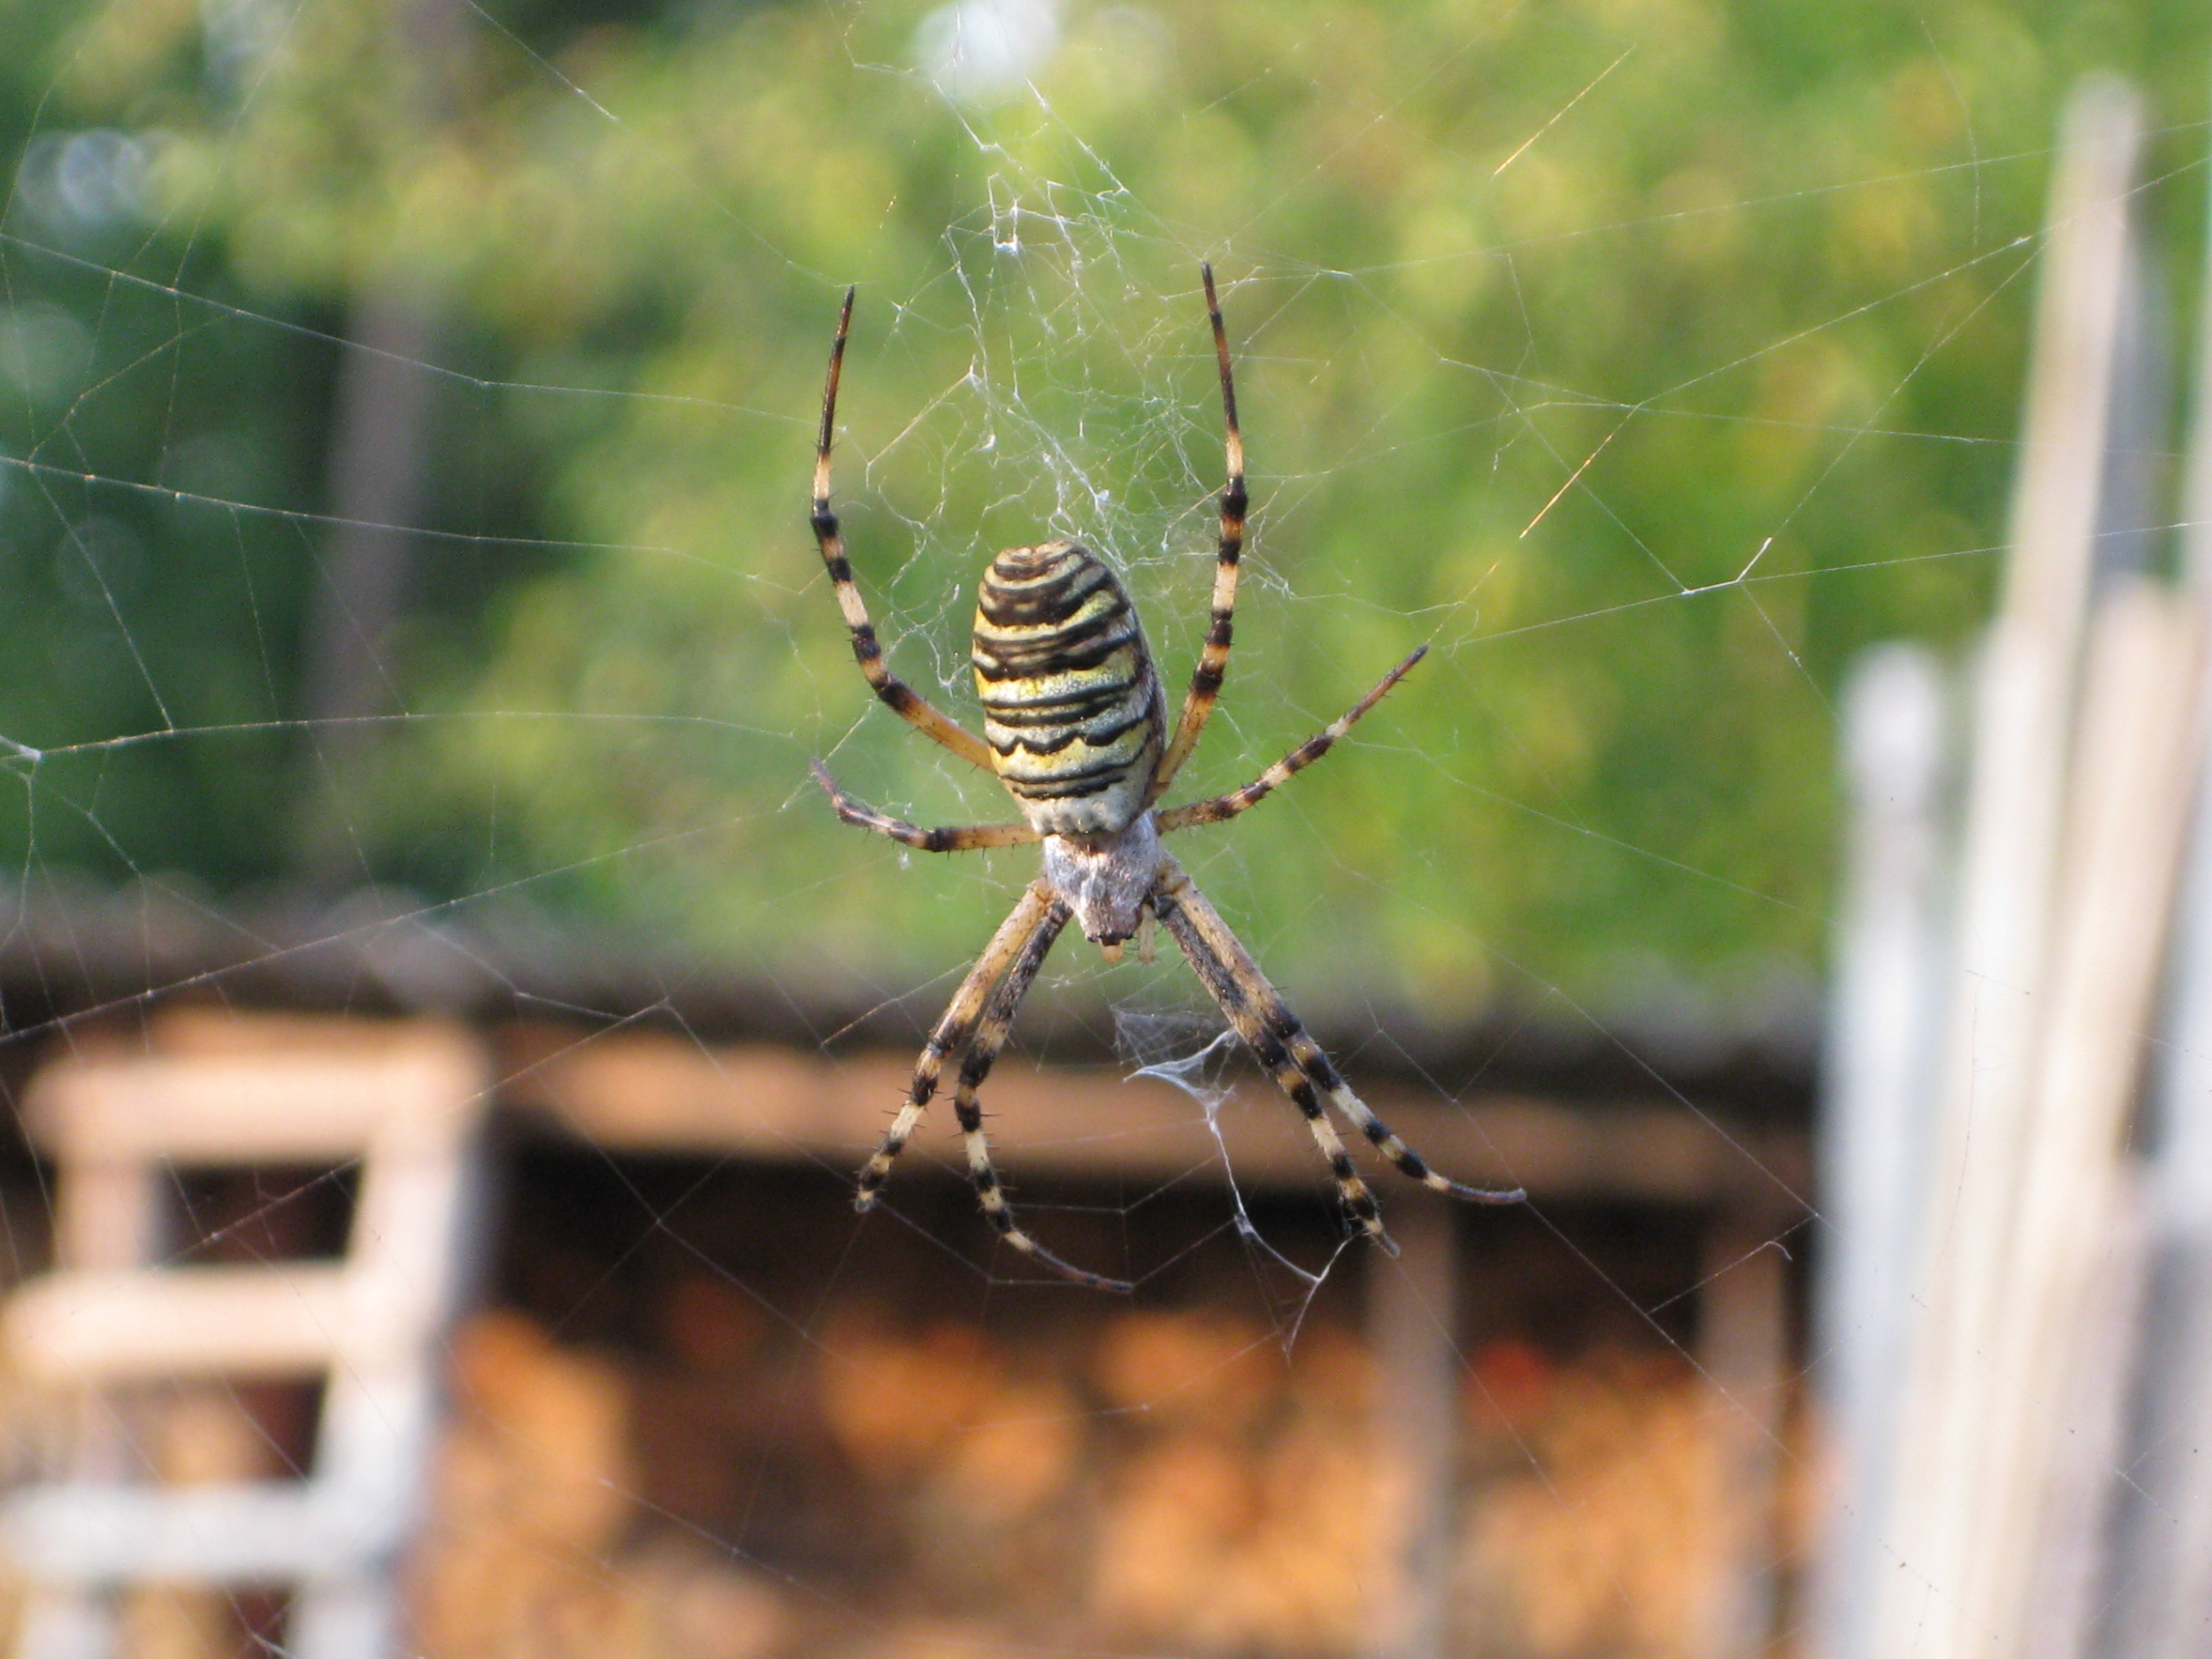
nature, insect, close, fauna, invertebrate, spider web, cobweb, close up, spider, arachnid, argiope, network, macro photography, arthropod, european garden spider, araneus, orb weaver spider, yellow garden spider